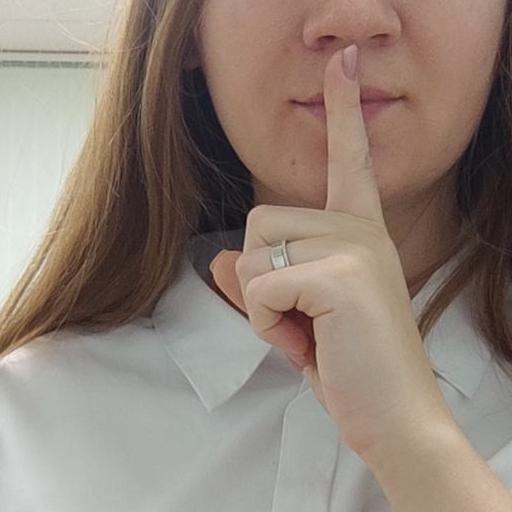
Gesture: mute